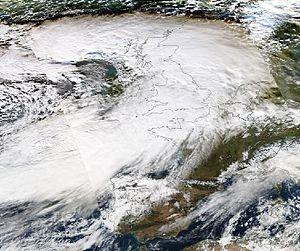
La tempête Dirk – surnommée la « tempête de Noël » par certains médias – est une dépression météorologique ayant généré un épisode de vents violents dans plusieurs pays d’Europe de l'Ouest à partir du 22 décembre 2013.